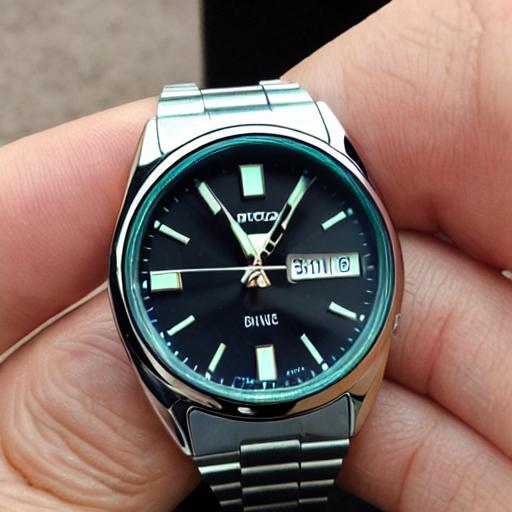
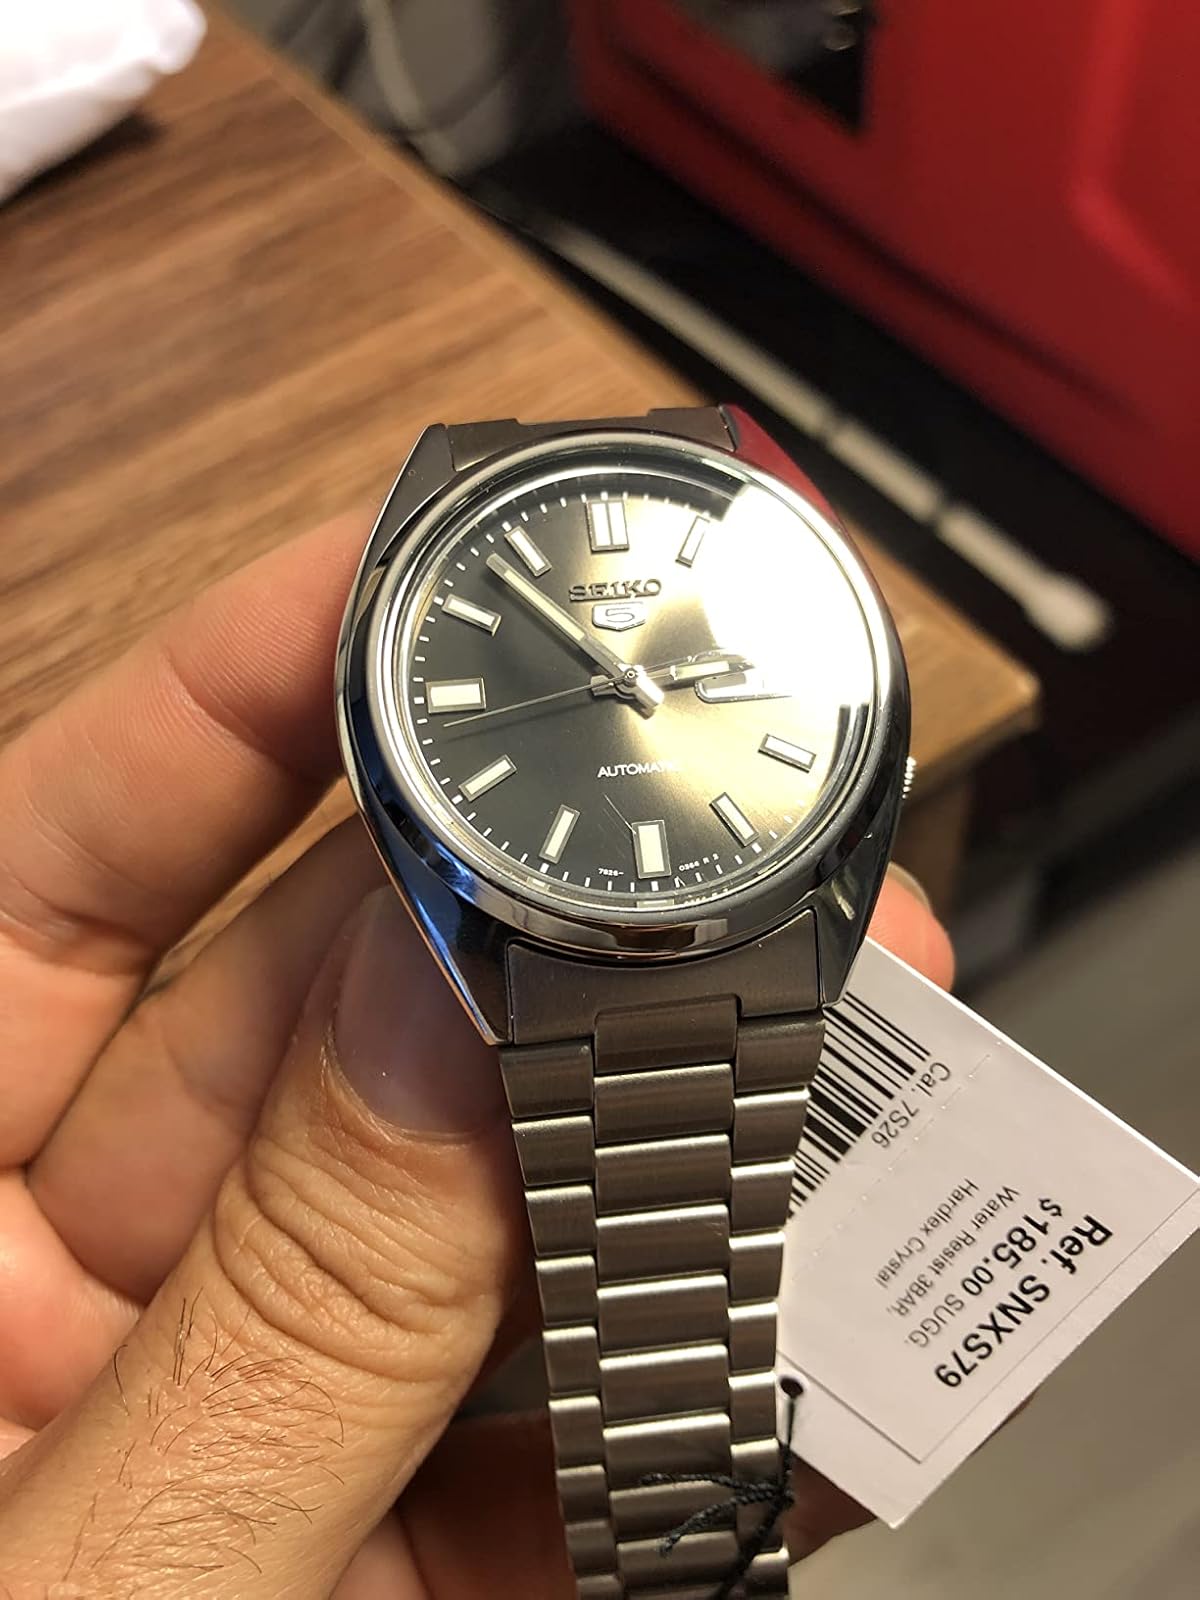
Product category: accessories_watch
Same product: no